Enigma machine

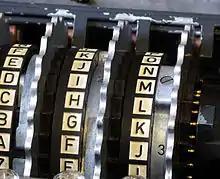
Enigma rotor assembly. In the Enigma I, three movable rotors are sandwiched between two fixed wheels: the entry wheel, on the right, and the reflector on the left.

Like other rotor machines, the Enigma machine is a combination of mechanical and electrical subsystems. The mechanical subsystem consists of a keyboard; a set of rotating disks called "rotors" arranged adjacently along a spindle; one of various stepping components to turn at least one rotor with each key press, and a series of lamps, one for each letter. These design features are the reason that the Enigma machine was originally referred to as the rotor-based cipher machine during its intellectual inception in 1915.